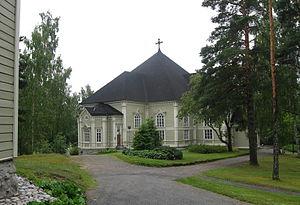
Cet article recense les églises évangéliques-luthériennes de Finlande.